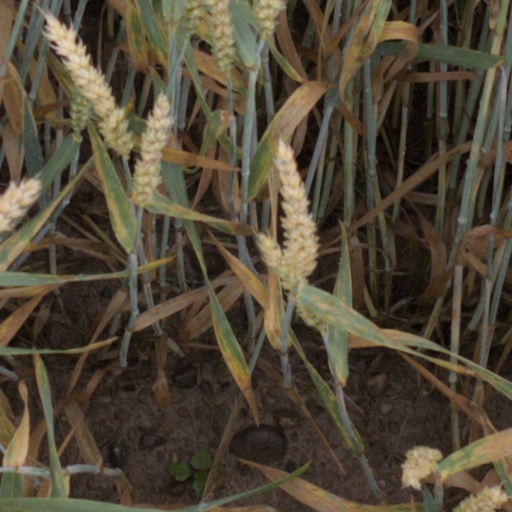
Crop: wheat